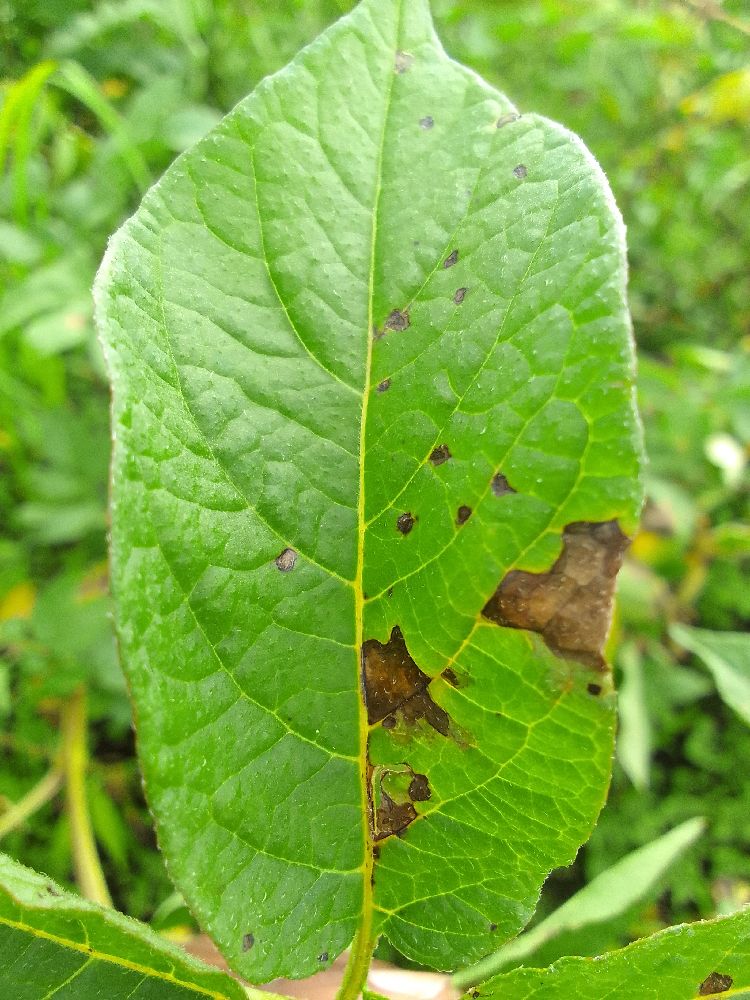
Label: Late blight